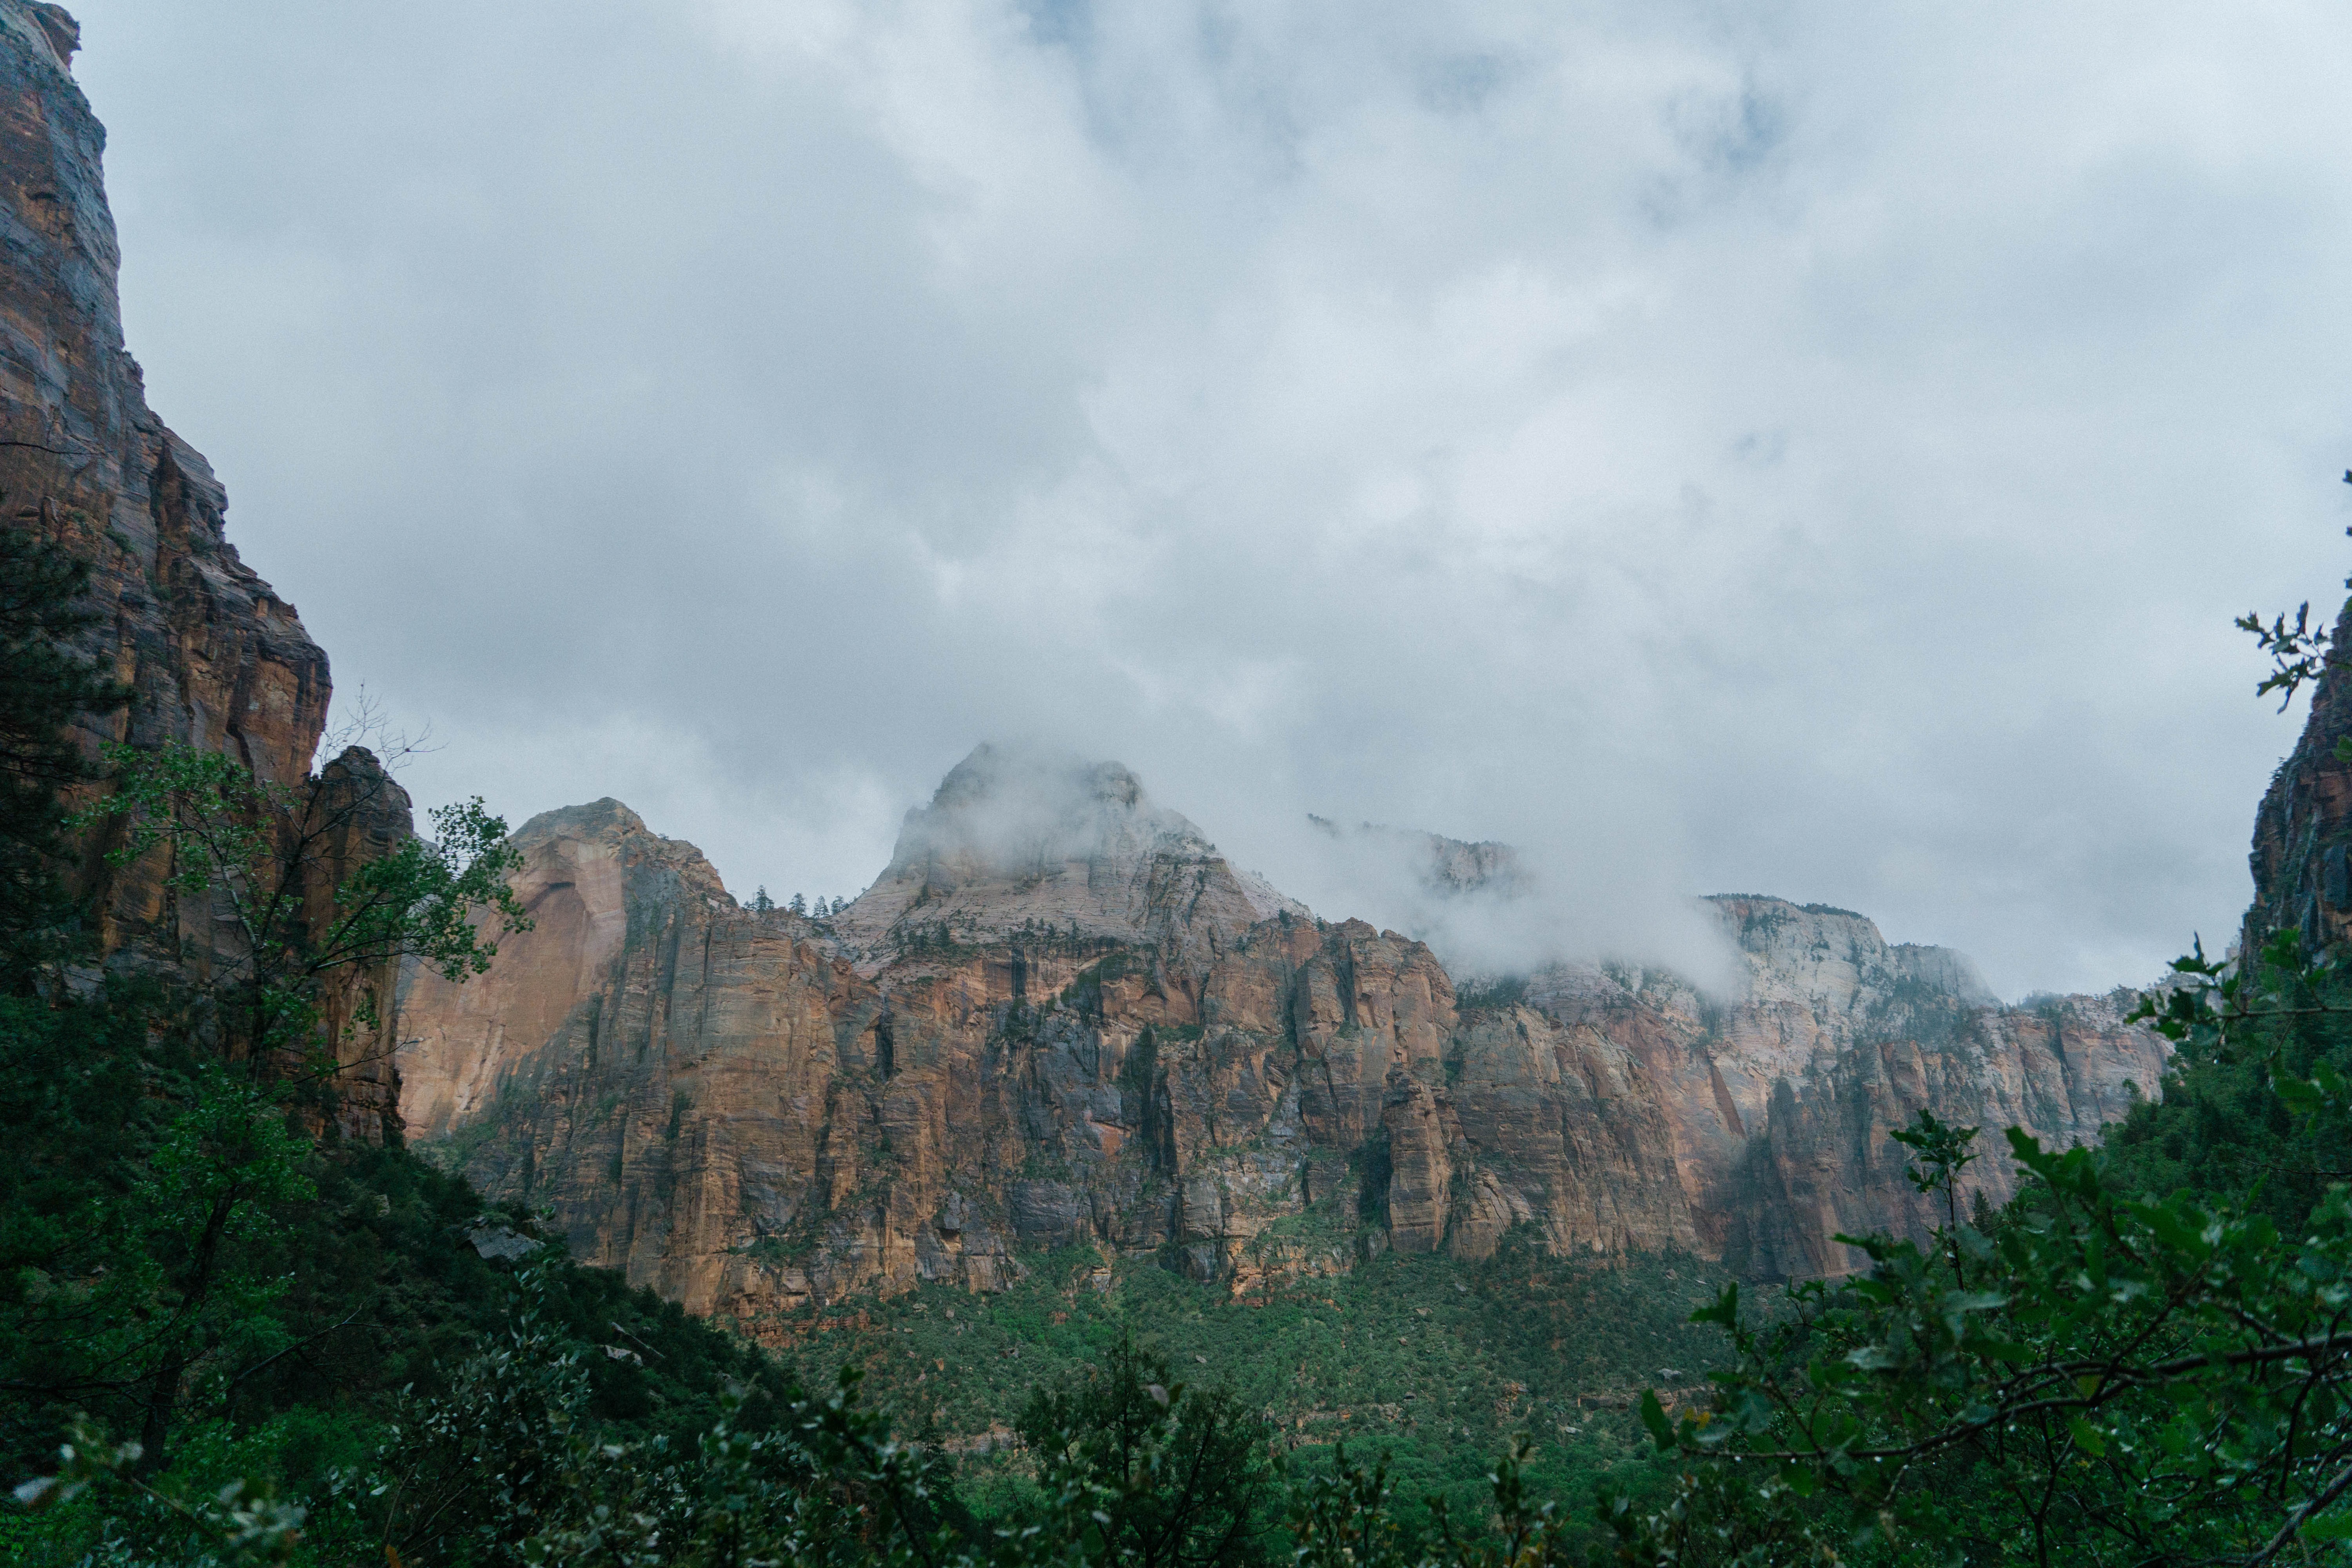
landscape, nature, rock, wilderness, mountain, cloudy, valley, mountain range, formation, cliff, park, canyon, terrain, national park, ridge, outdoors, clouds, geology, mountains, cliffs, plateau, landform, geographical feature, mountainous landforms